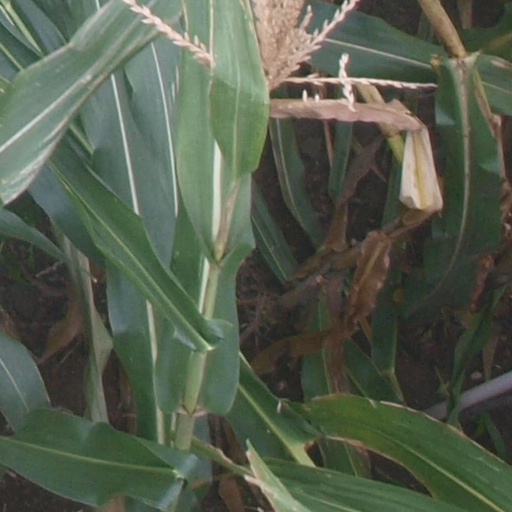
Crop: maize; corn